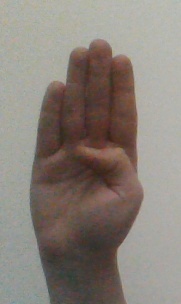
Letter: kaaf